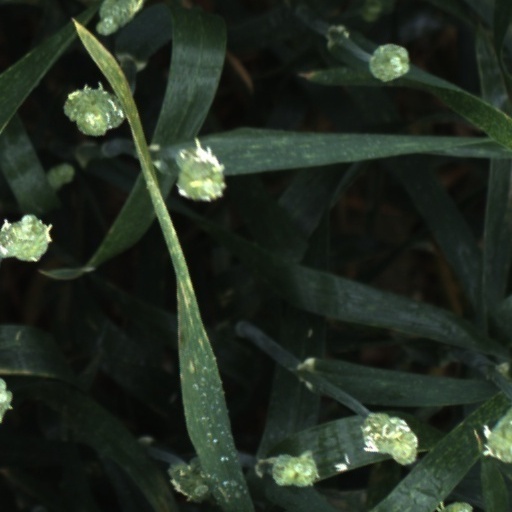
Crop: wheat